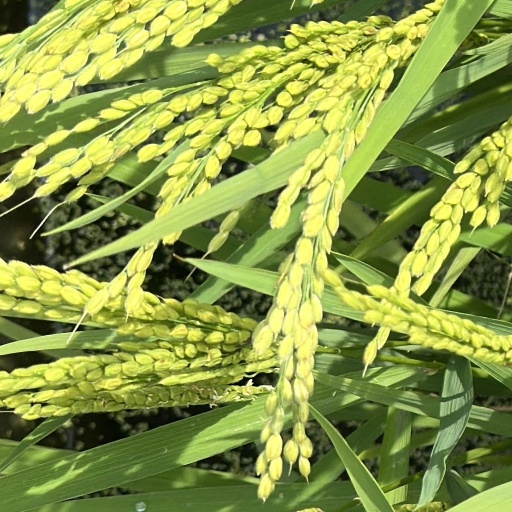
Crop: rice